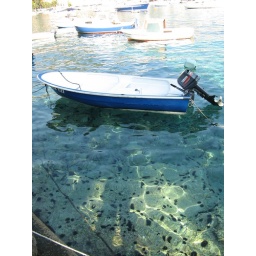
Look how clear the water is in Hvar